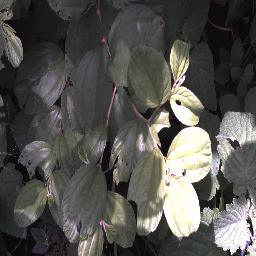
Label: chinee_apple